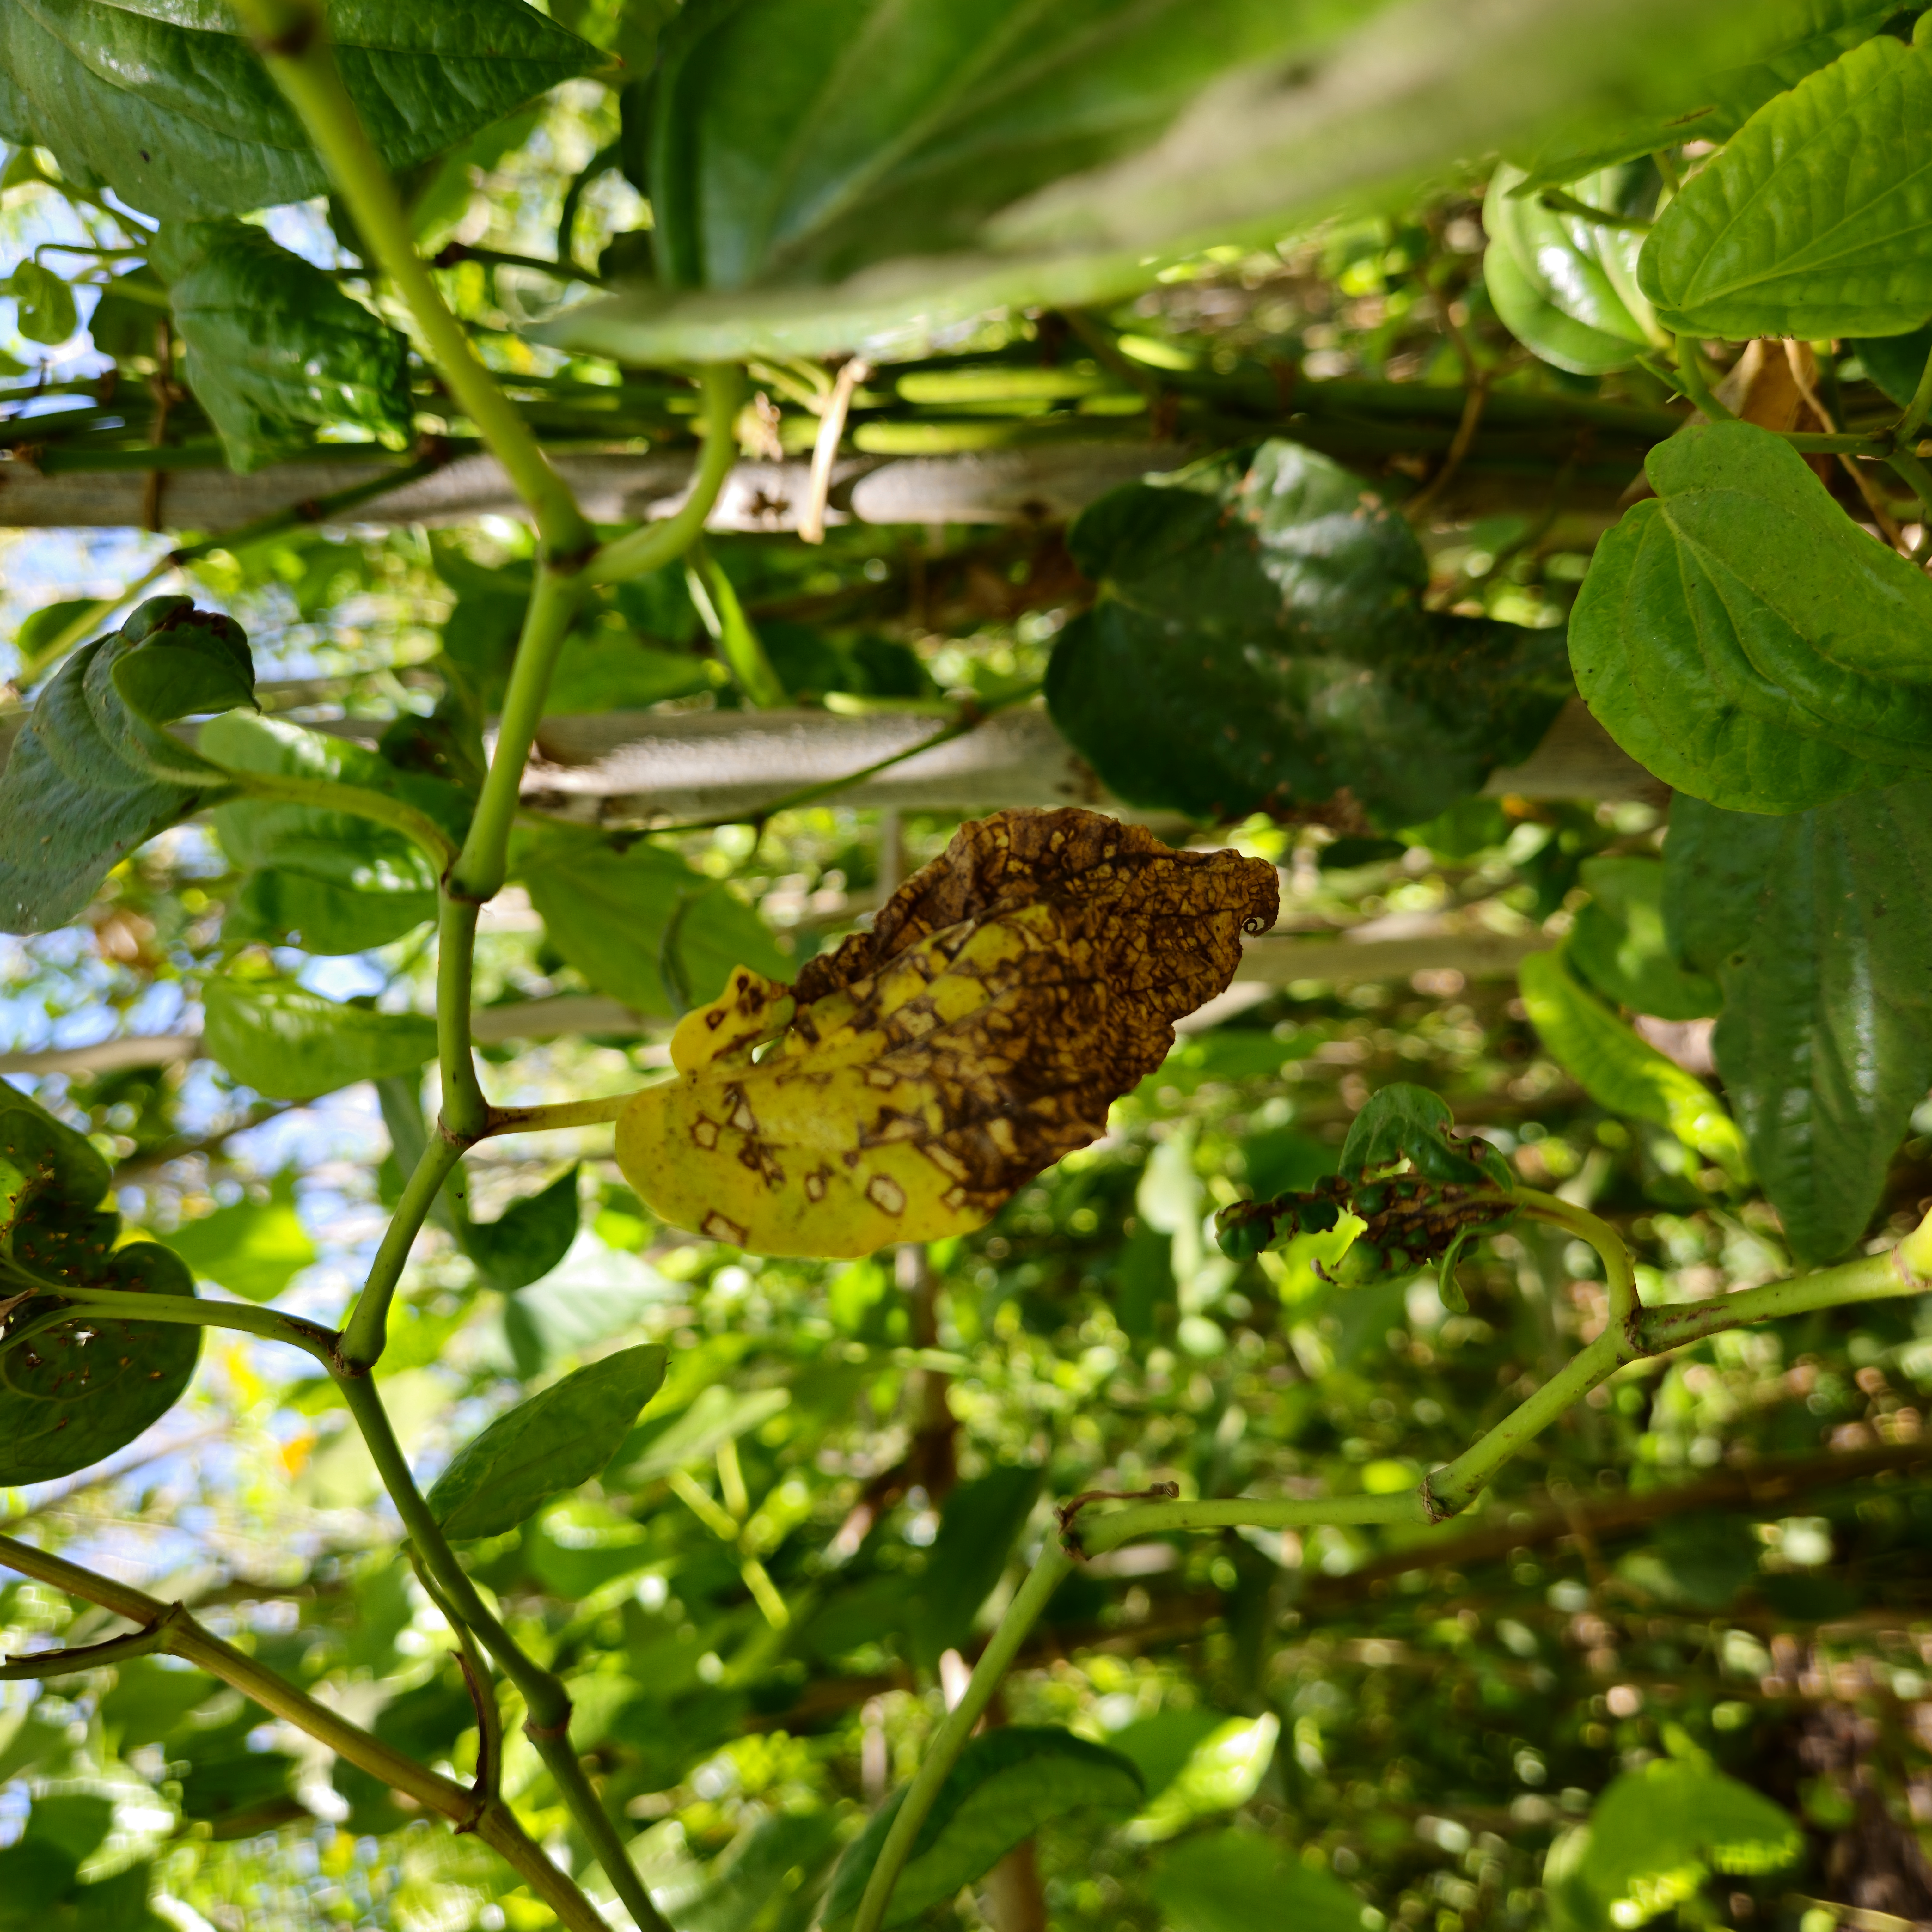
Label: Diseased